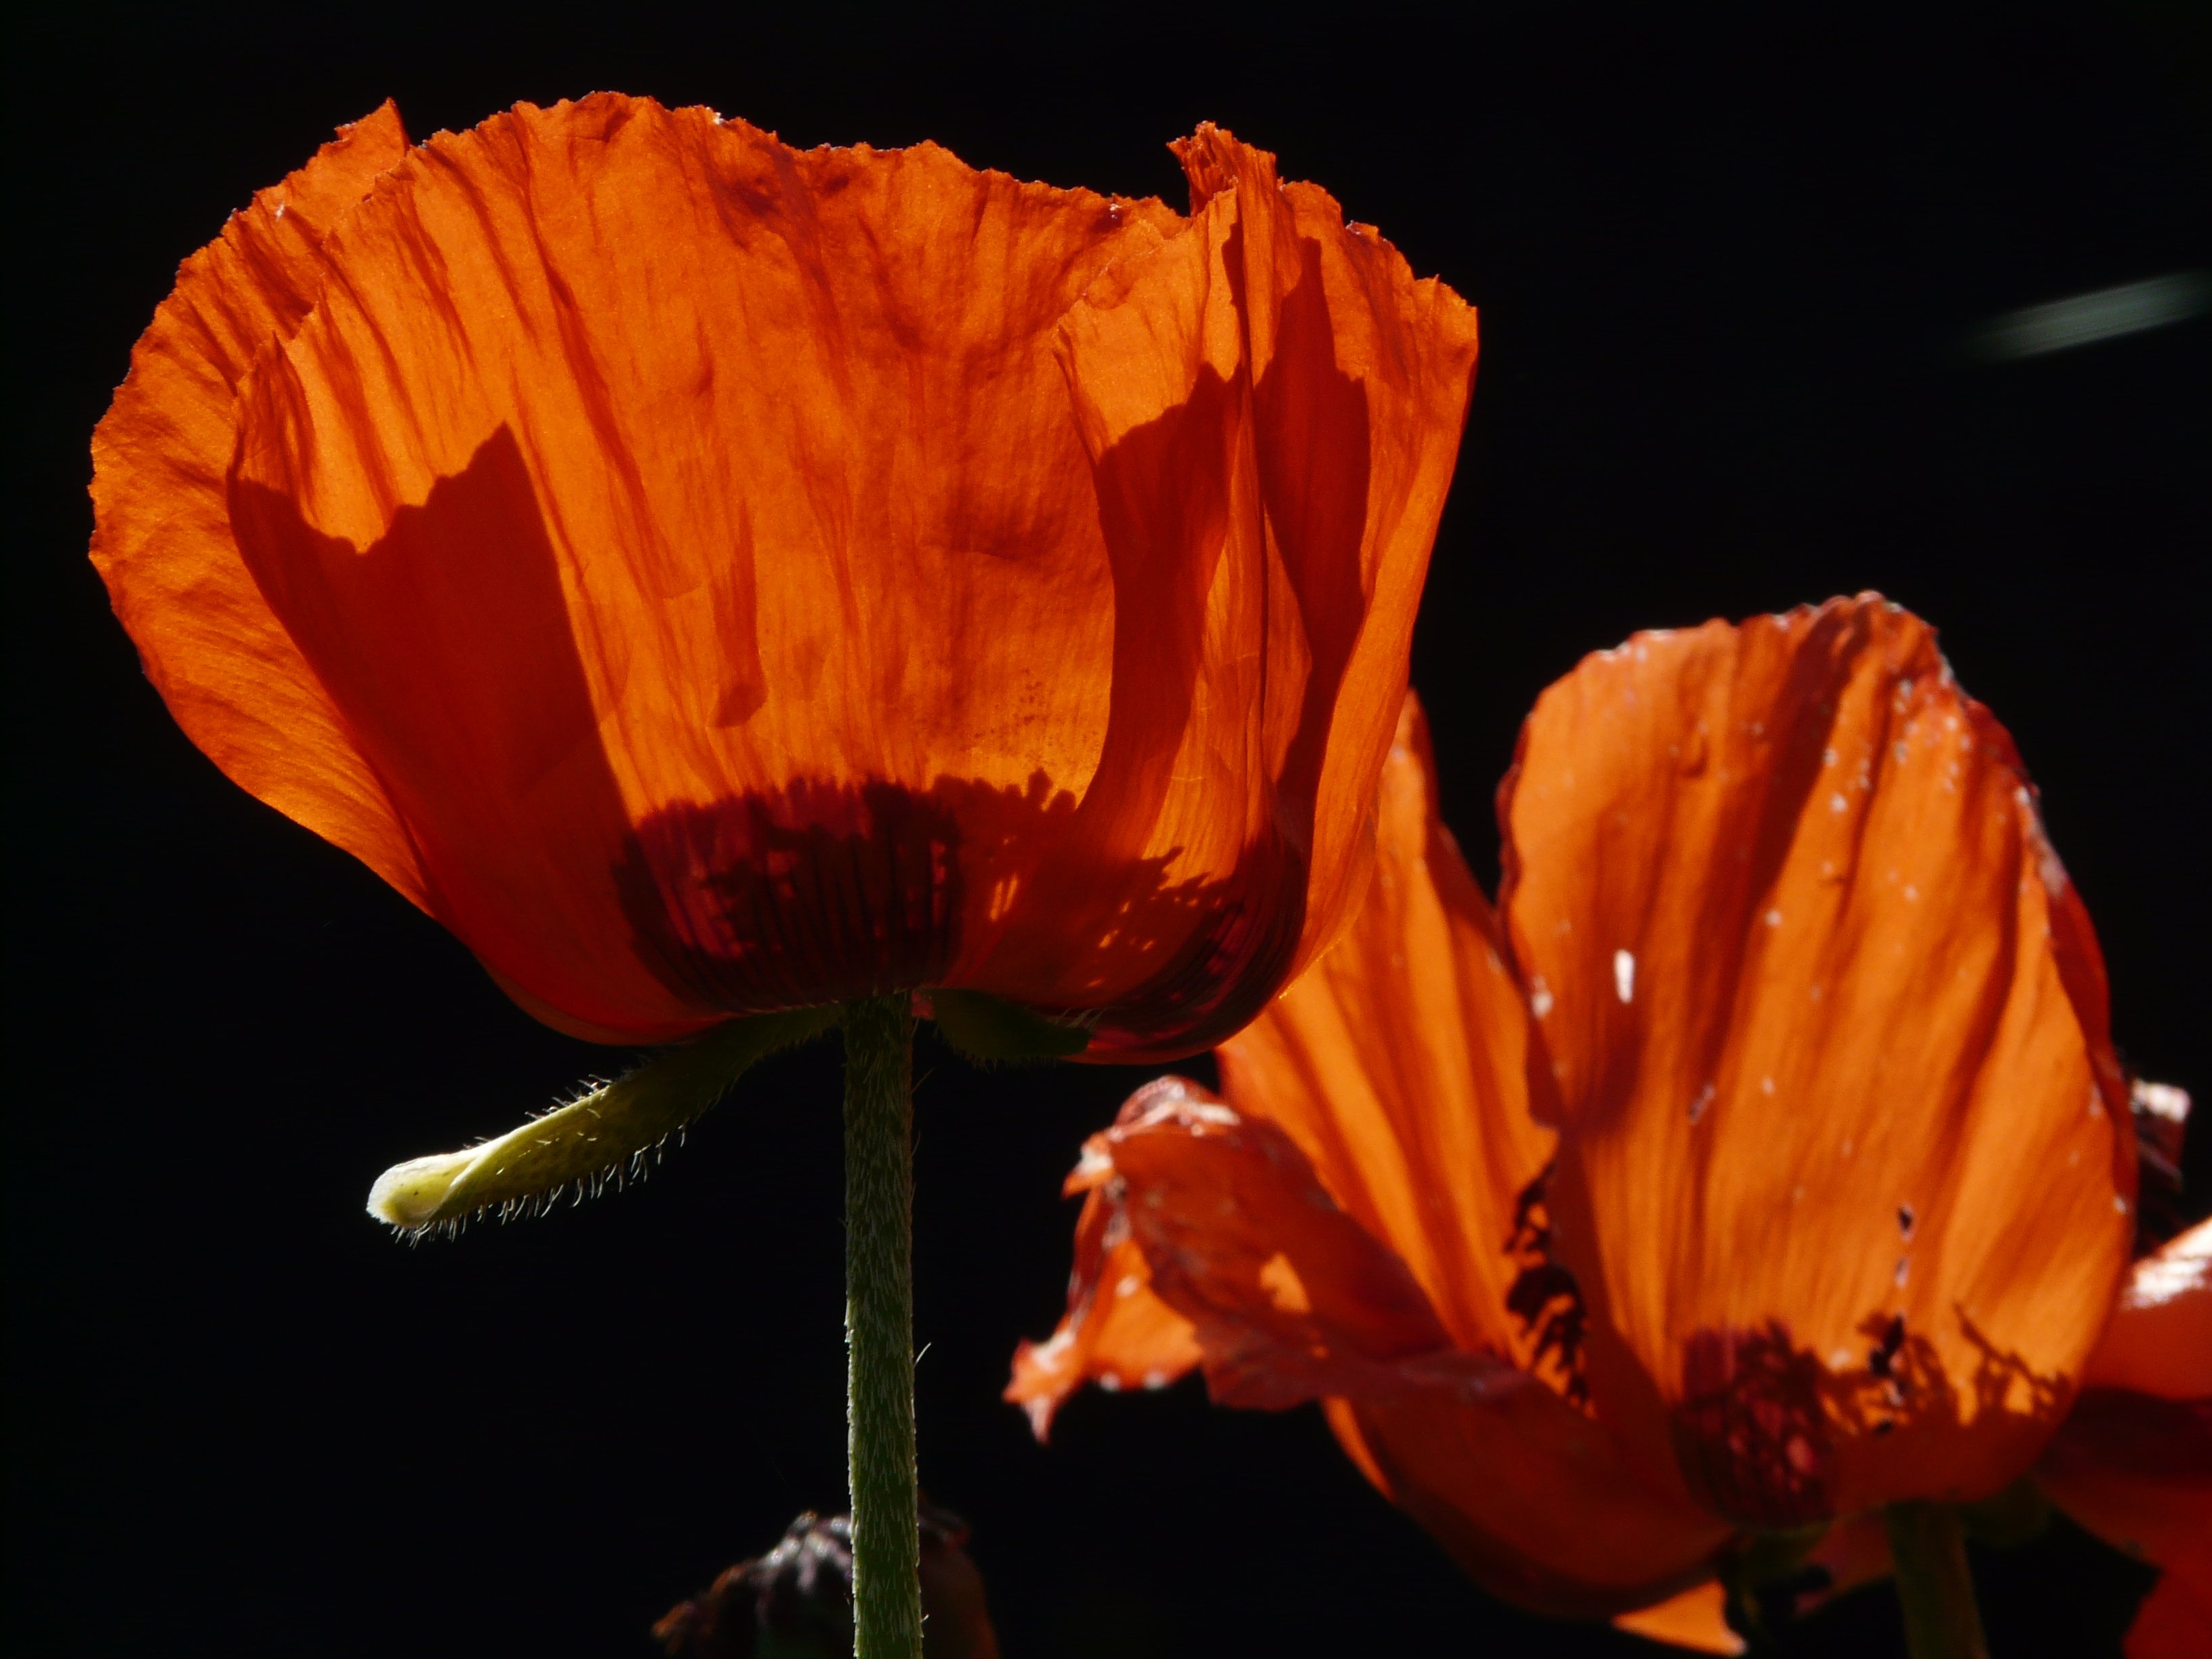
blossom, plant, flower, petal, bloom, orange, red, color, colorful, yellow, flora, close up, klatschmohn, beautiful, pretty, poppy, coquelicot, back light, macro photography, flowering plant, plant stem, land plant, poppy family